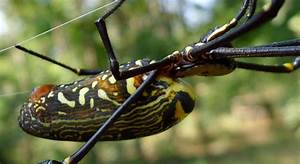
Label: ragno